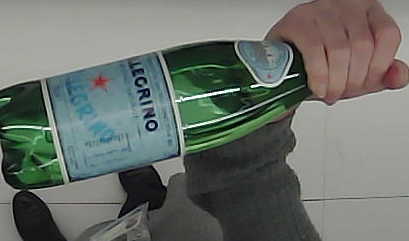
Product: sanpellegrino_water